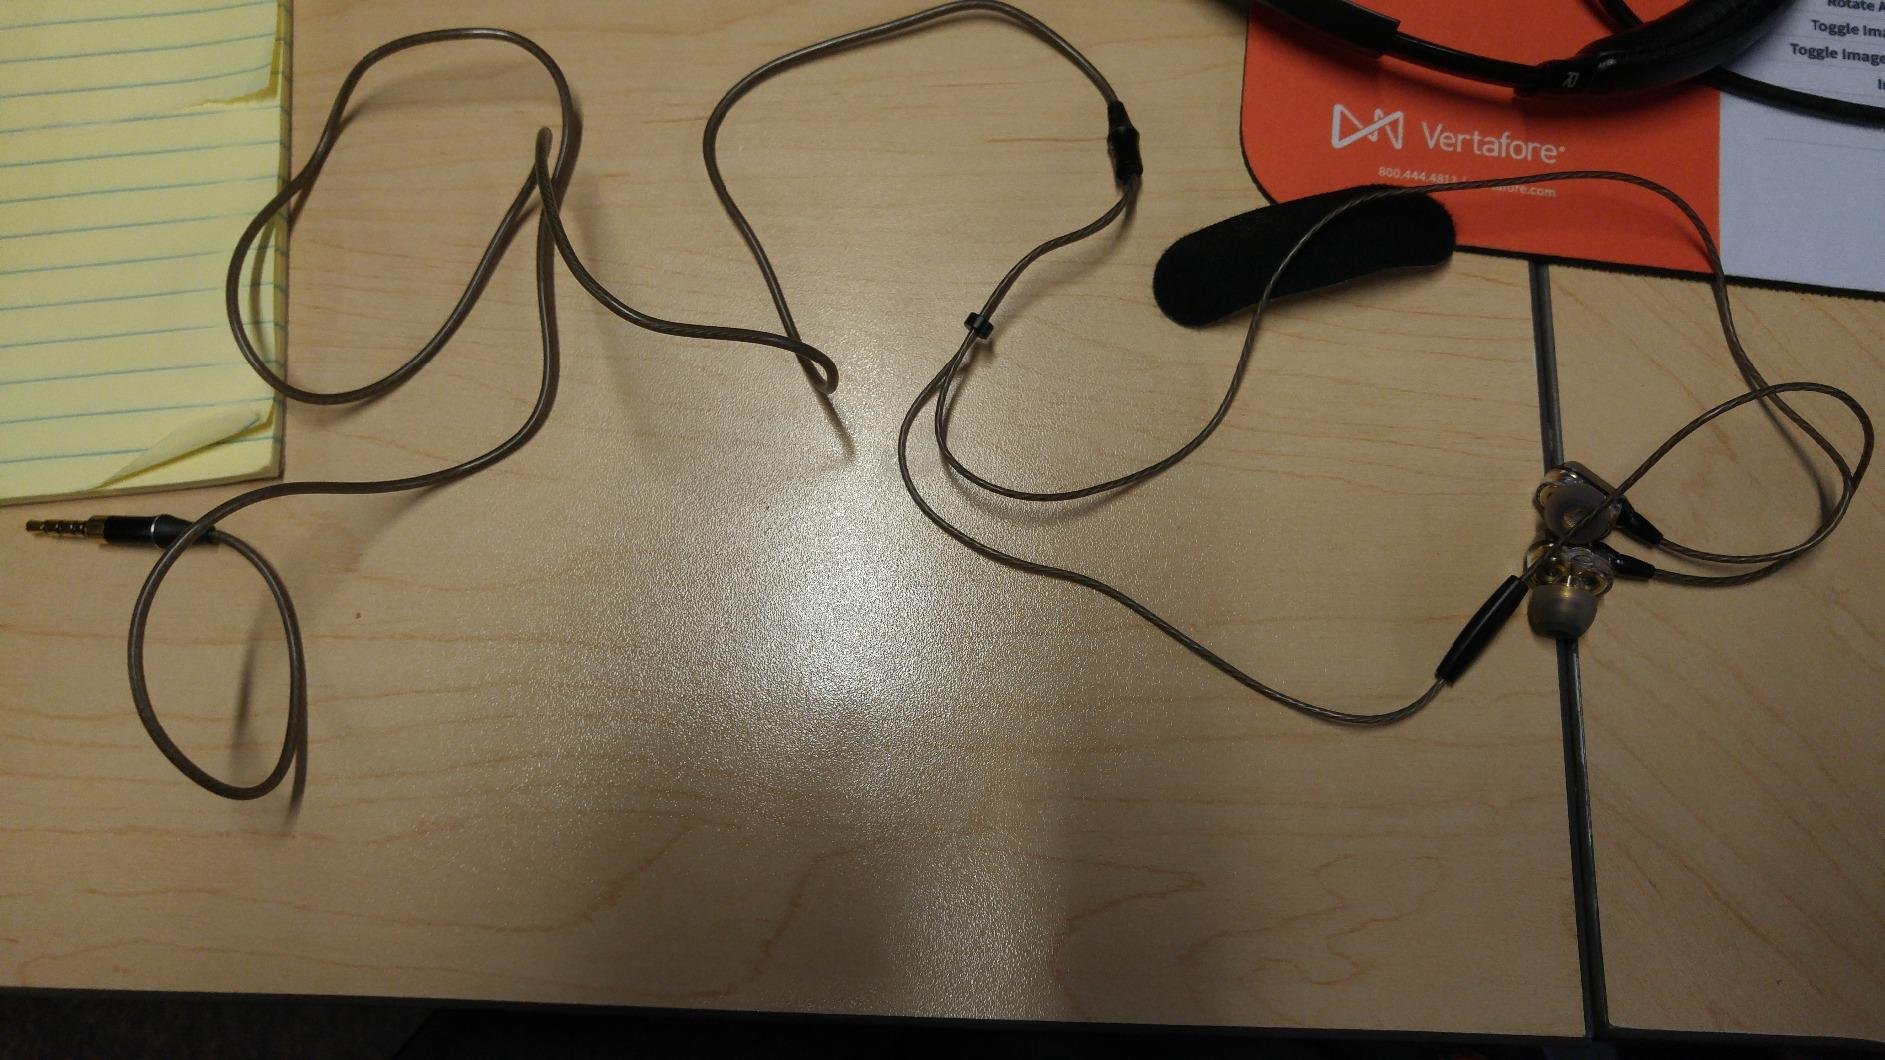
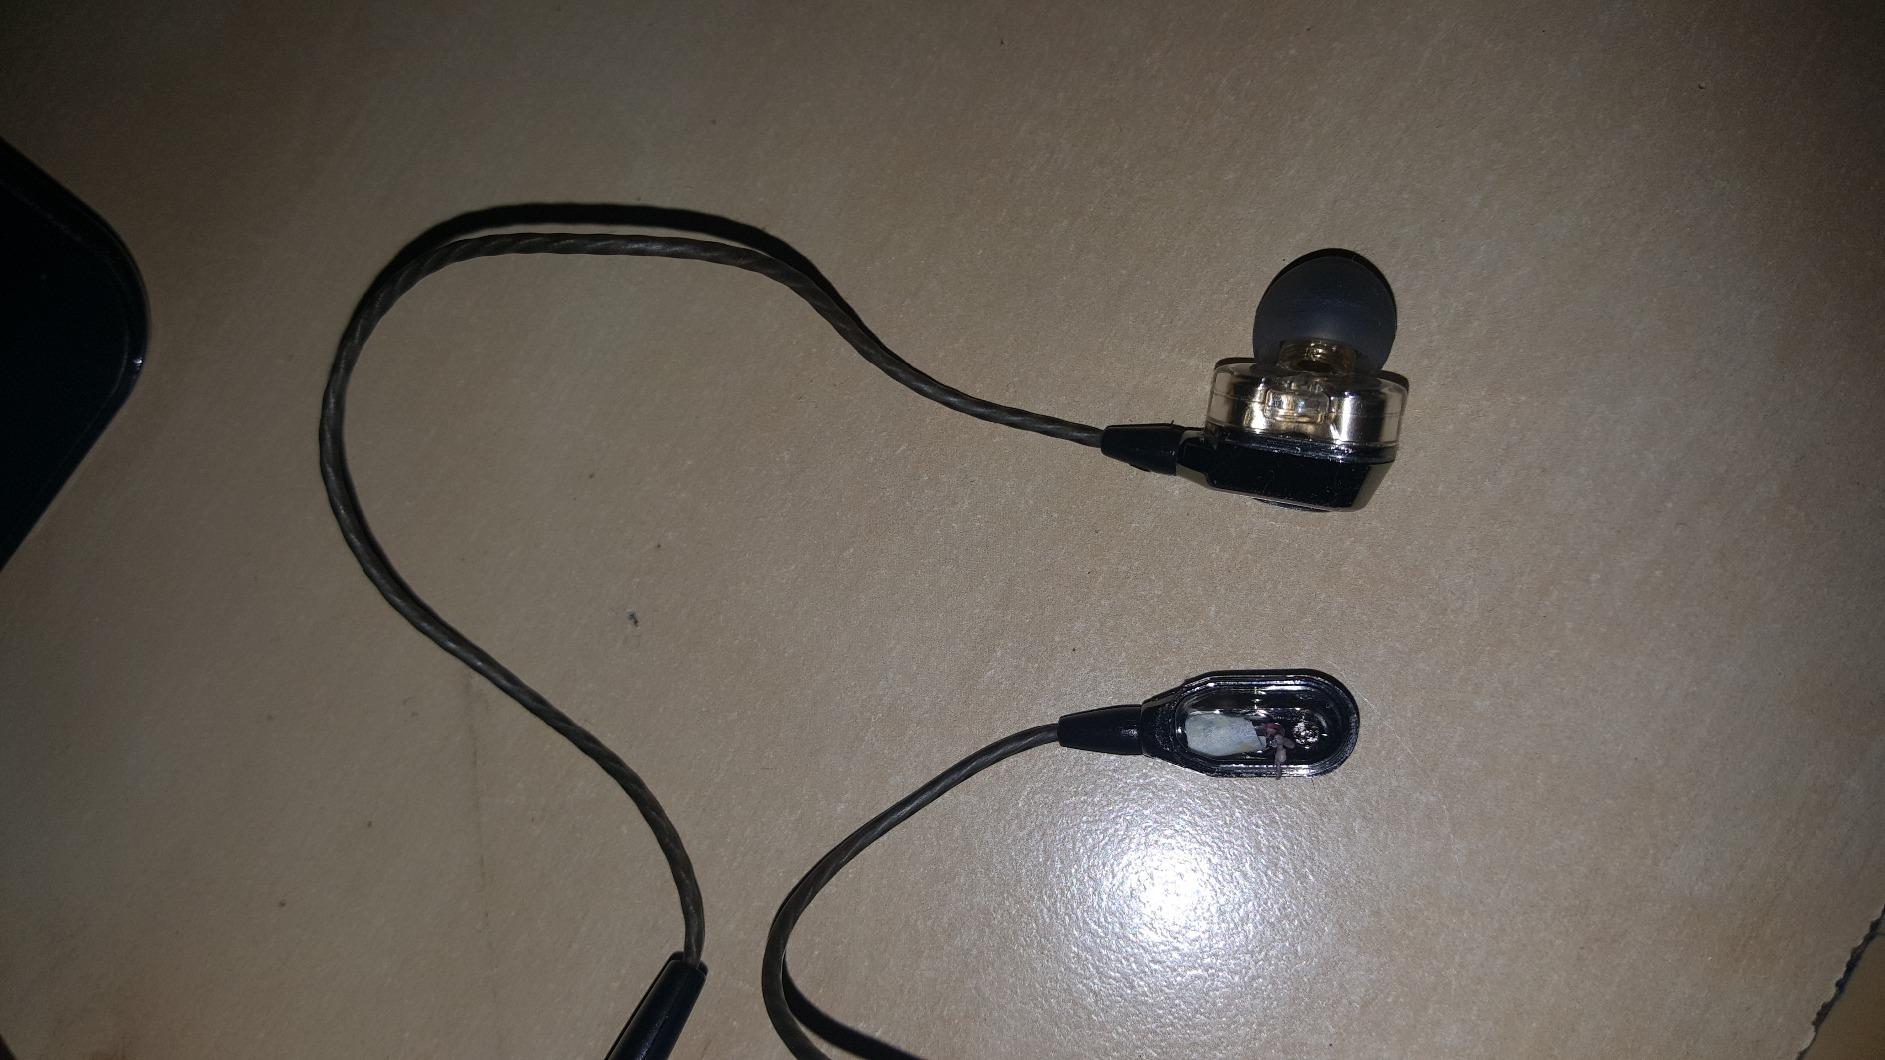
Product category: headphones
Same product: yes